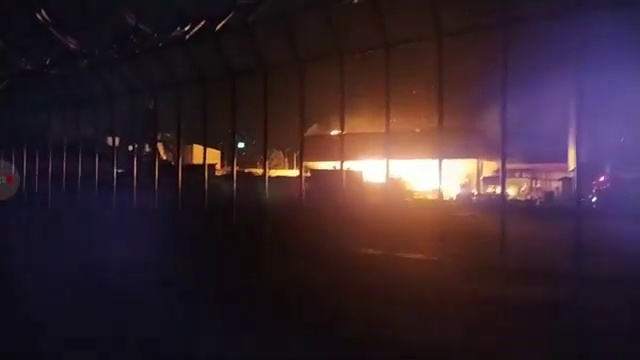
Fire: yes
Smoke: yes